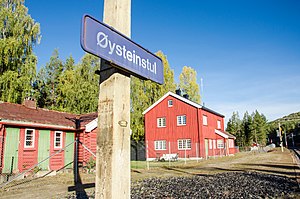
Øysteinstul Station
Øysteinstul Station er en tidligere jernbanestation på Sørlandsbanen, der ligger i Notodden kommune i Norge. Stationen åbnede 11. februar 1920 som en del af banen mellem Koingsberg og Hjuksebø. Den blev fjernstyret 15. marts 1968. Betjeningen med persontog ophørte 28. maj 1989, hvorefter den tidligere station har haft status som fjernstyret krydsningsspor. Desuden er der et sidespor.